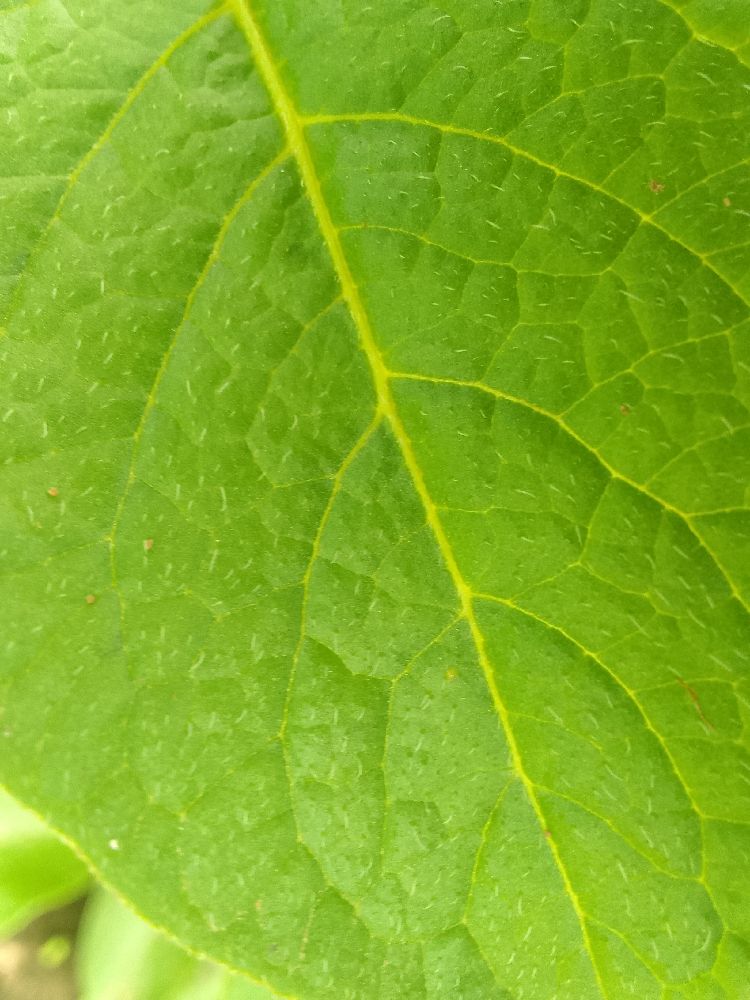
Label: Healthy